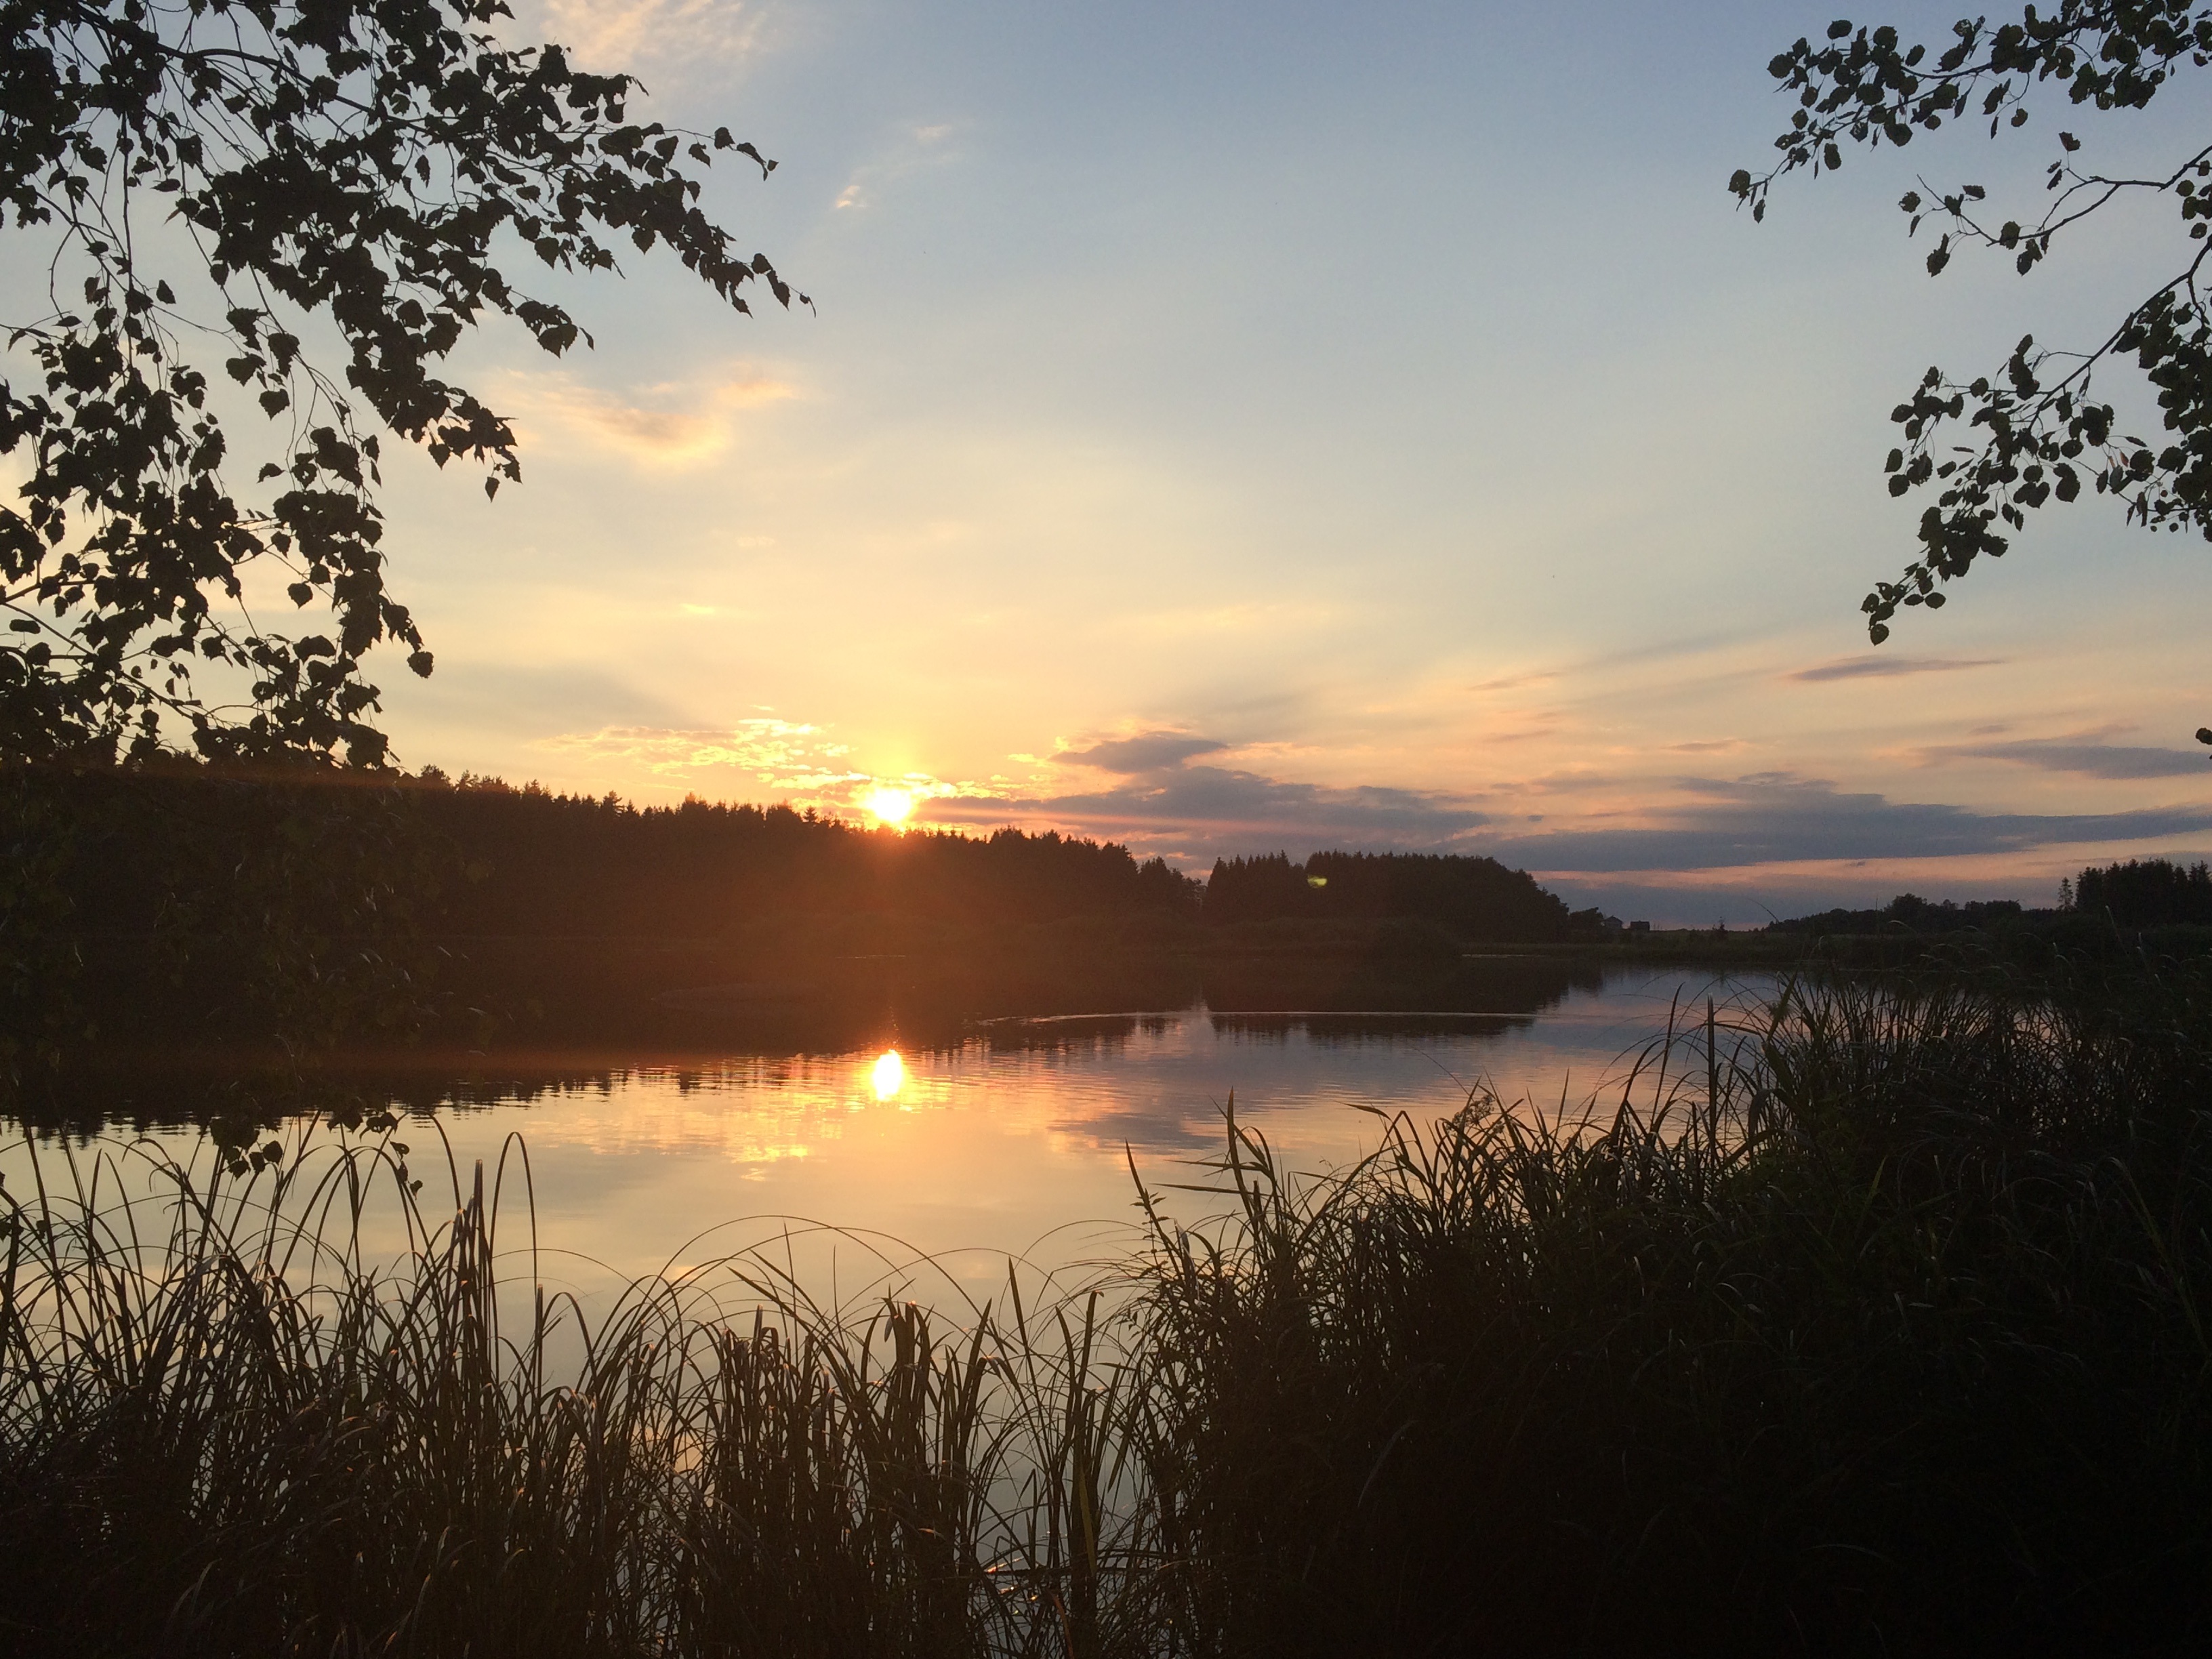
tree, water, nature, cloud, sun, sunrise, sunset, sunlight, morning, lake, dawn, river, dusk, evening, reflection, loch, abendstimmung, atmospheric phenomenon